Chanza River

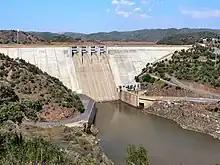
Barragem do Chança

The Chanza River (Chança in Portuguese) is a river on the Iberian Peninsula. The river arises in the Aracena Mountains in Spain and later forms part of the Portugal–Spain border. The river can be crossed by using the Lower Guadiana International bridge.